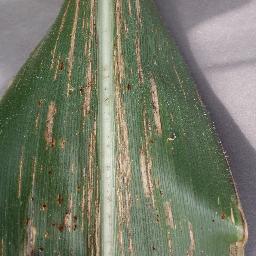
Label: Corn___Cercospora_leaf_spot Gray_leaf_spot